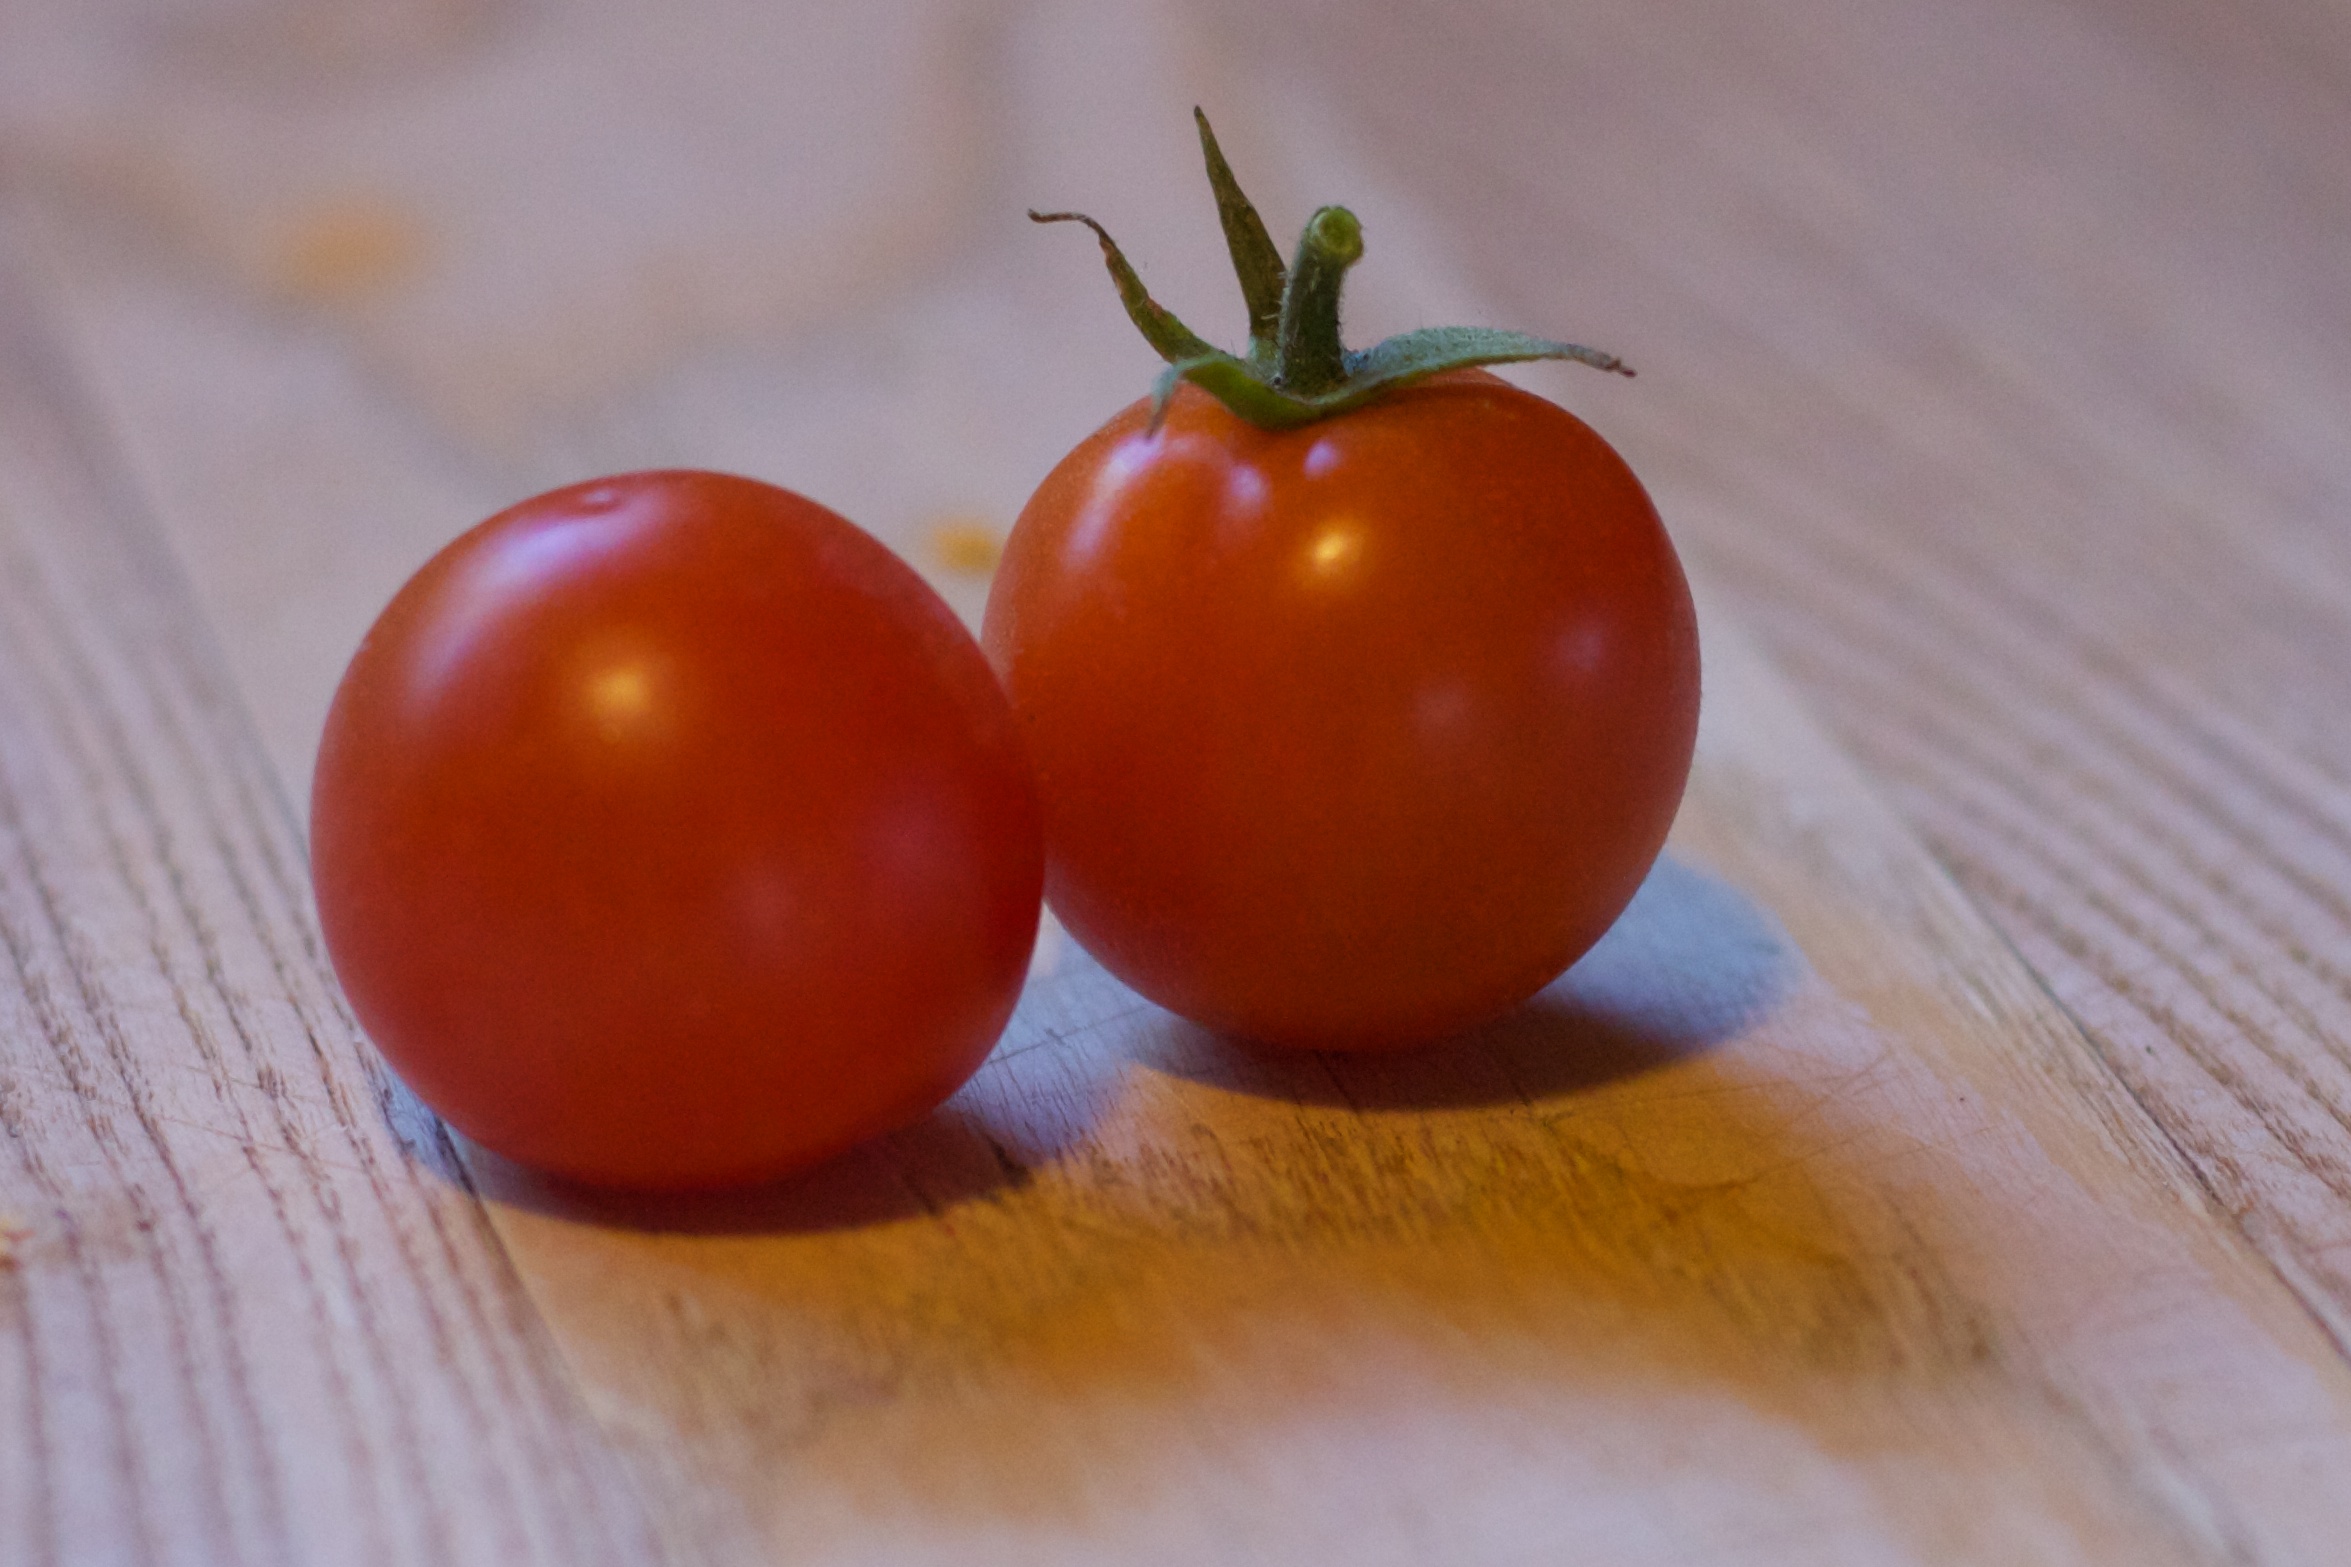
plant, fruit, flower, food, produce, vegetable, garden, tomato, 2010365, flowering plant, land plant, potato and tomato genus